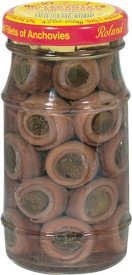
Item Name: Roland Rolled Fillets of Anchovies with Capers, 4.2 oz
Bullet Point 1: Roland Rolled Anchovies in Olive Oil with Capers, 4.2 oz Jar
Bullet Point 2: Anchovies, a cold water fish species, have a distinct salty, savory flavor and a firm and meaty texture.
Bullet Point 3: Although widely known for their role in a creamy Caesar salad dressing, anchovies have limitless uses.
Bullet Point 4: Roland Rolled Anchovies in Olive Oil infuse sauces, stews and vinaigrettes with a savory punch of umami.
Bullet Point 5: Ready to use right out of the jar.
Product Description: Salt added. www.rolandfoods.com. Product of Peru.
Value: 4.2
Unit: Ounce

Price: 5.22